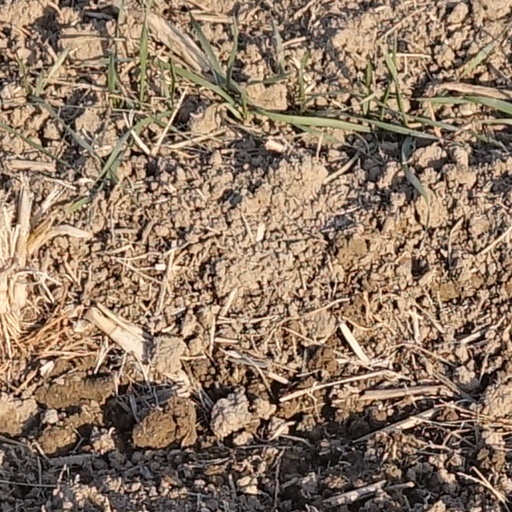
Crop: wheat